Melite (ancient city)

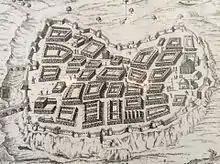
A highly conjectural map of Melite

The city of Melite shared its name with the main island of Malta and subsequently the entire country.